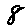
Label: 8